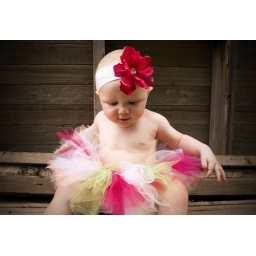
Boogie took these behind Mom's house in Leroy's old car Boogie took these behind Mom's house in Leroy's old car cemetary.